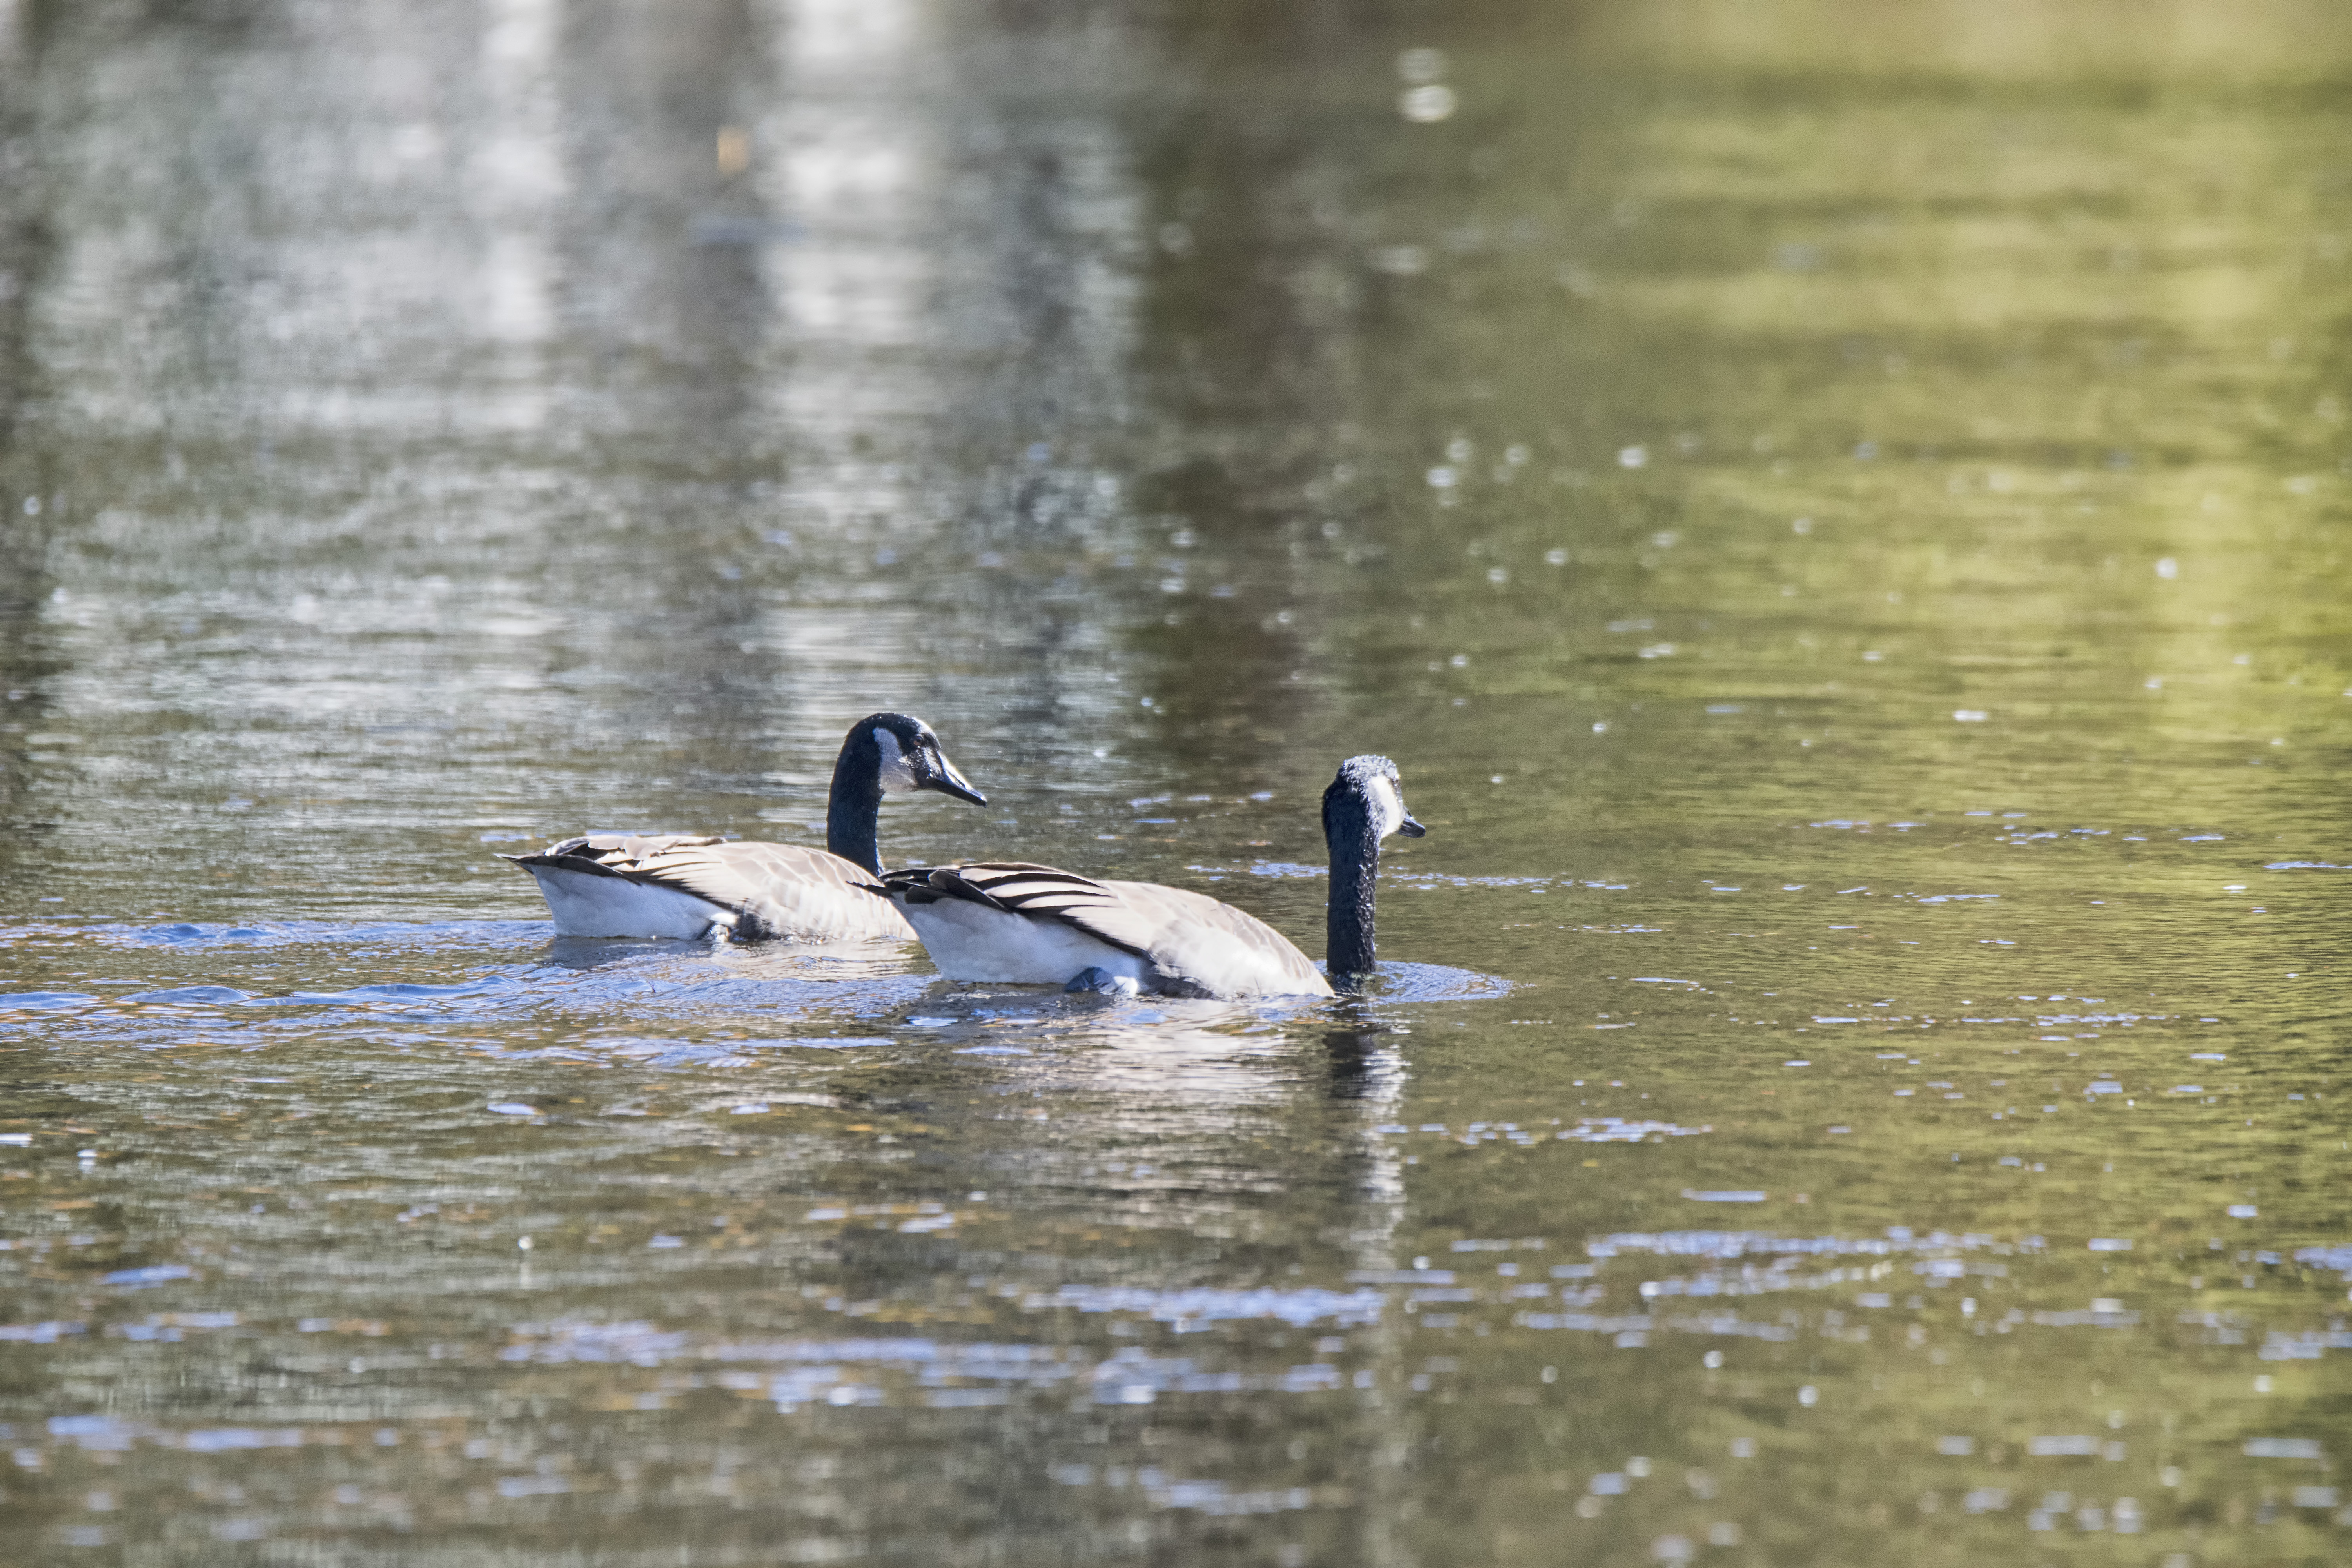
water, nature, bird, wildlife, reflection, fauna, duck, canada, goose, vertebrate, quebec, waterfowl, water bird, mallard, du, sherbrooke, oiseau, bernache, ducks geese and swans